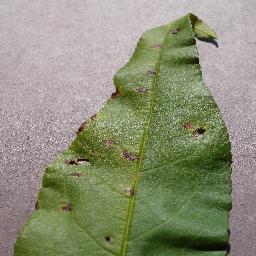
Label: Peach___Bacterial_spot